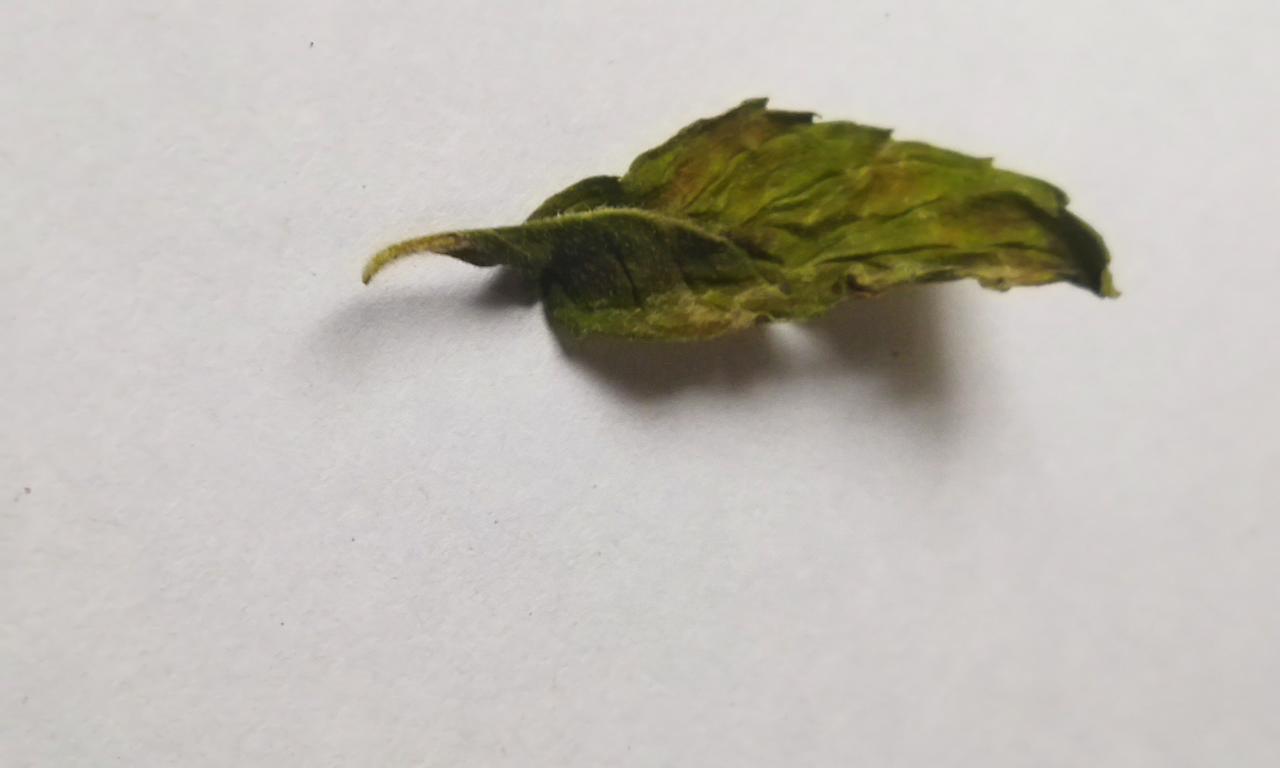
Label: Spoiled